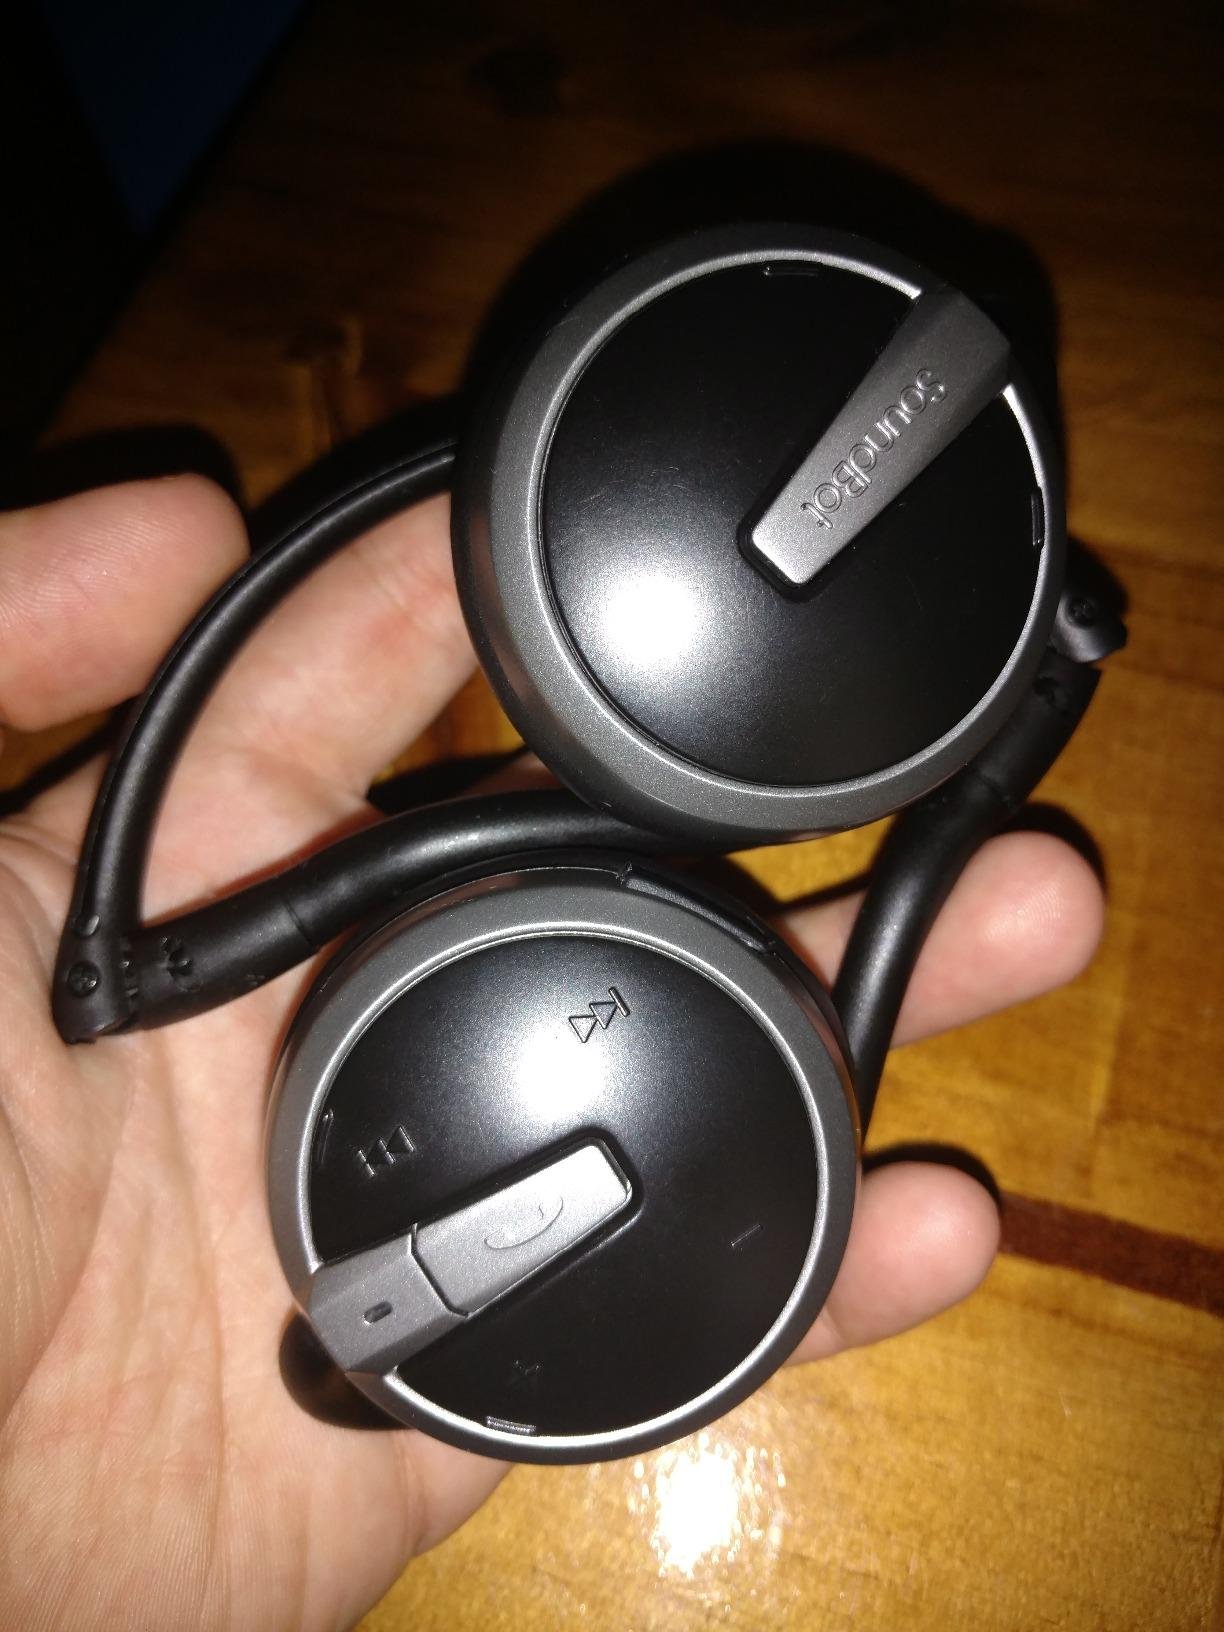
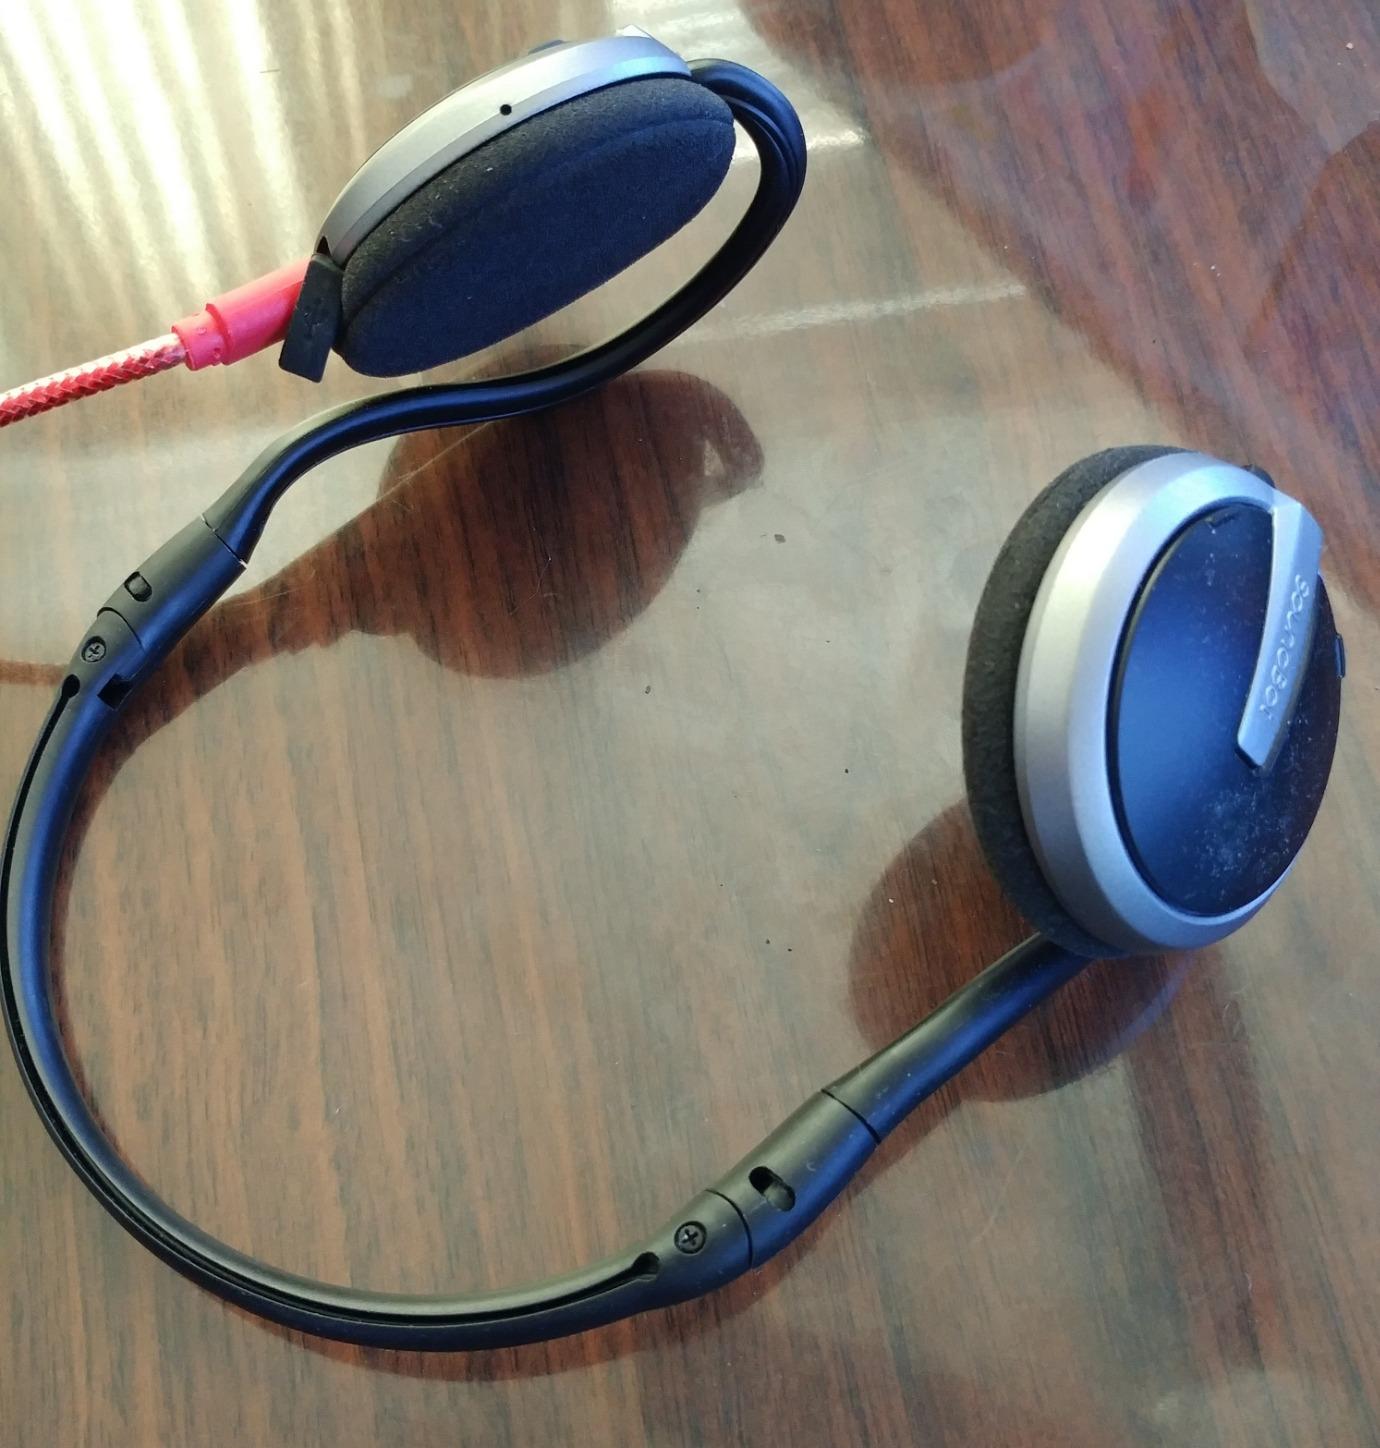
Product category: headphones
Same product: yes